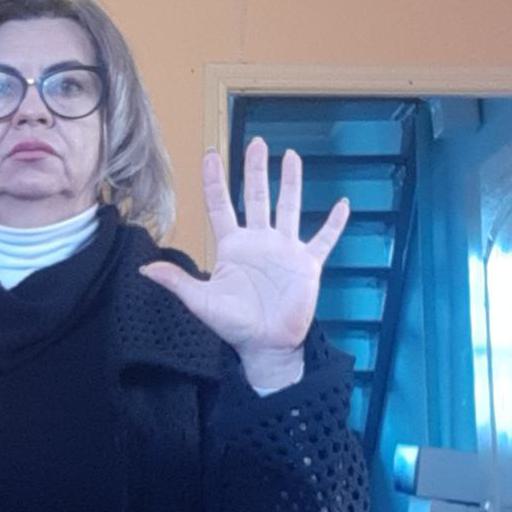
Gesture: palm